James A. Baker Jr.

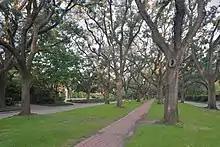
Esplanade of the Broadacres subdivision, Houston

Baker interrupted his law classes at the University of Texas to volunteer for World War I. He reported to Quartermaster School in San Antonio commissioned as a lieutenant, and began his tour with the 90th Division's 359th Infantry Regiment on the western front in July 1918. His company fought from the trenches during the Battle of Saint-Mihiel in the fall. After a two-week break from the front, his division took over for the 5th Division and endured the trenches for seventy-five days straight. He was the only officer in his unit to survive without being wounded, and he was promoted to Captain while being cited for valor. He joined the occupation forces in Germany after the cessation of hostilities. The Army ordered him discharged and he reached American soil on April 4, 1919.